Twin City Rapid Transit Company

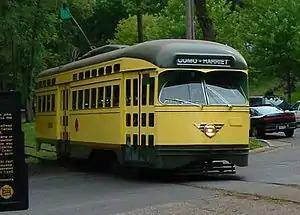
TCRT PCC Streetcar Number 322 is now owned by the Minnesota Streetcar Museum and is pictured here riding near Lake Harriet on the museum's route.

On June 19, 1954, four years before Green had envisioned, the very last streetcars ran in Minneapolis. The leftover vehicles were burned to recover the scrap metal they contained. The last streetcar was famously photographed alight behind Fred Ossanna and James Towley as Towley presented Ossanna with a check.